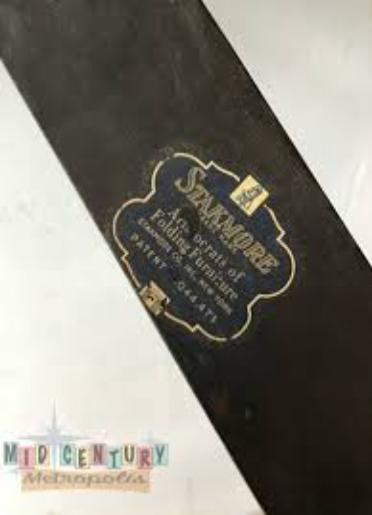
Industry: Necessities